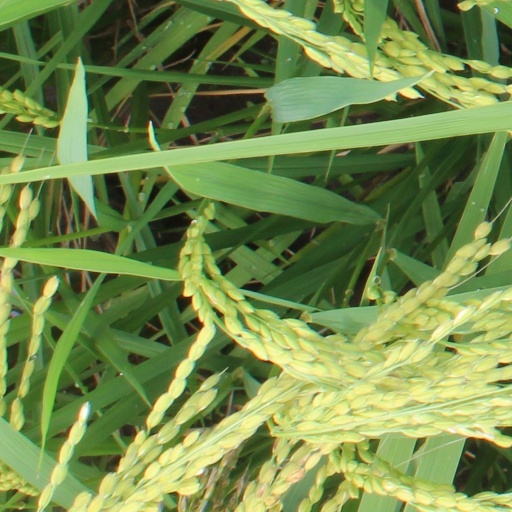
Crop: rice